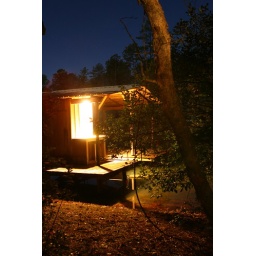
View by moonlight and incandescent of the boat house